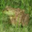
Label: frog